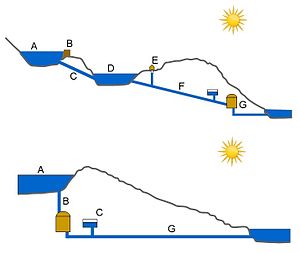
Vandkraftværk / Teknisk opbygning af et vandkraftværk / Vandvejen
To hovedtyper af arrangement for et vandkraftværk af magasintypen. Den øverste skitse viser den alpine type med hovedkomponenter : A – reguleringsdam, B – dæmning, C – overføringstunnel, D – indtagsdam (også reguleringsdam), E – lugehus, F – trykskakt ned til kraftstation og G – kraftstationen. Nederste skitse viser arrangement af den “svenske type” med hovedkomponenterne: A – indtagsdam (også reguleringsdam), B – vertikal trykskakt til kraftstationen, C – svingkammer og G - udløpstunnel.
Et vandkraftværk er et kraftværk, som producerer elektrisk energi ved hjælp af rindende vand.